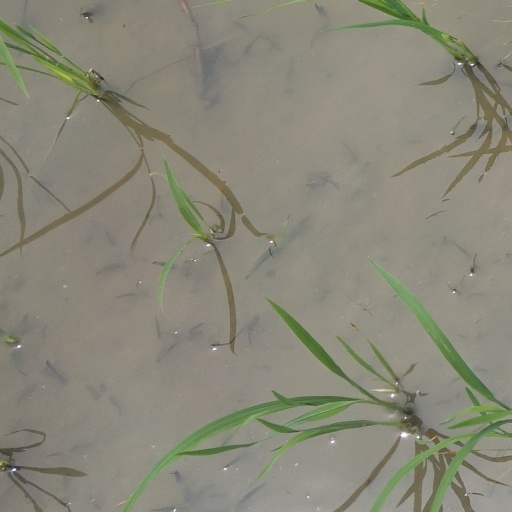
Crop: rice